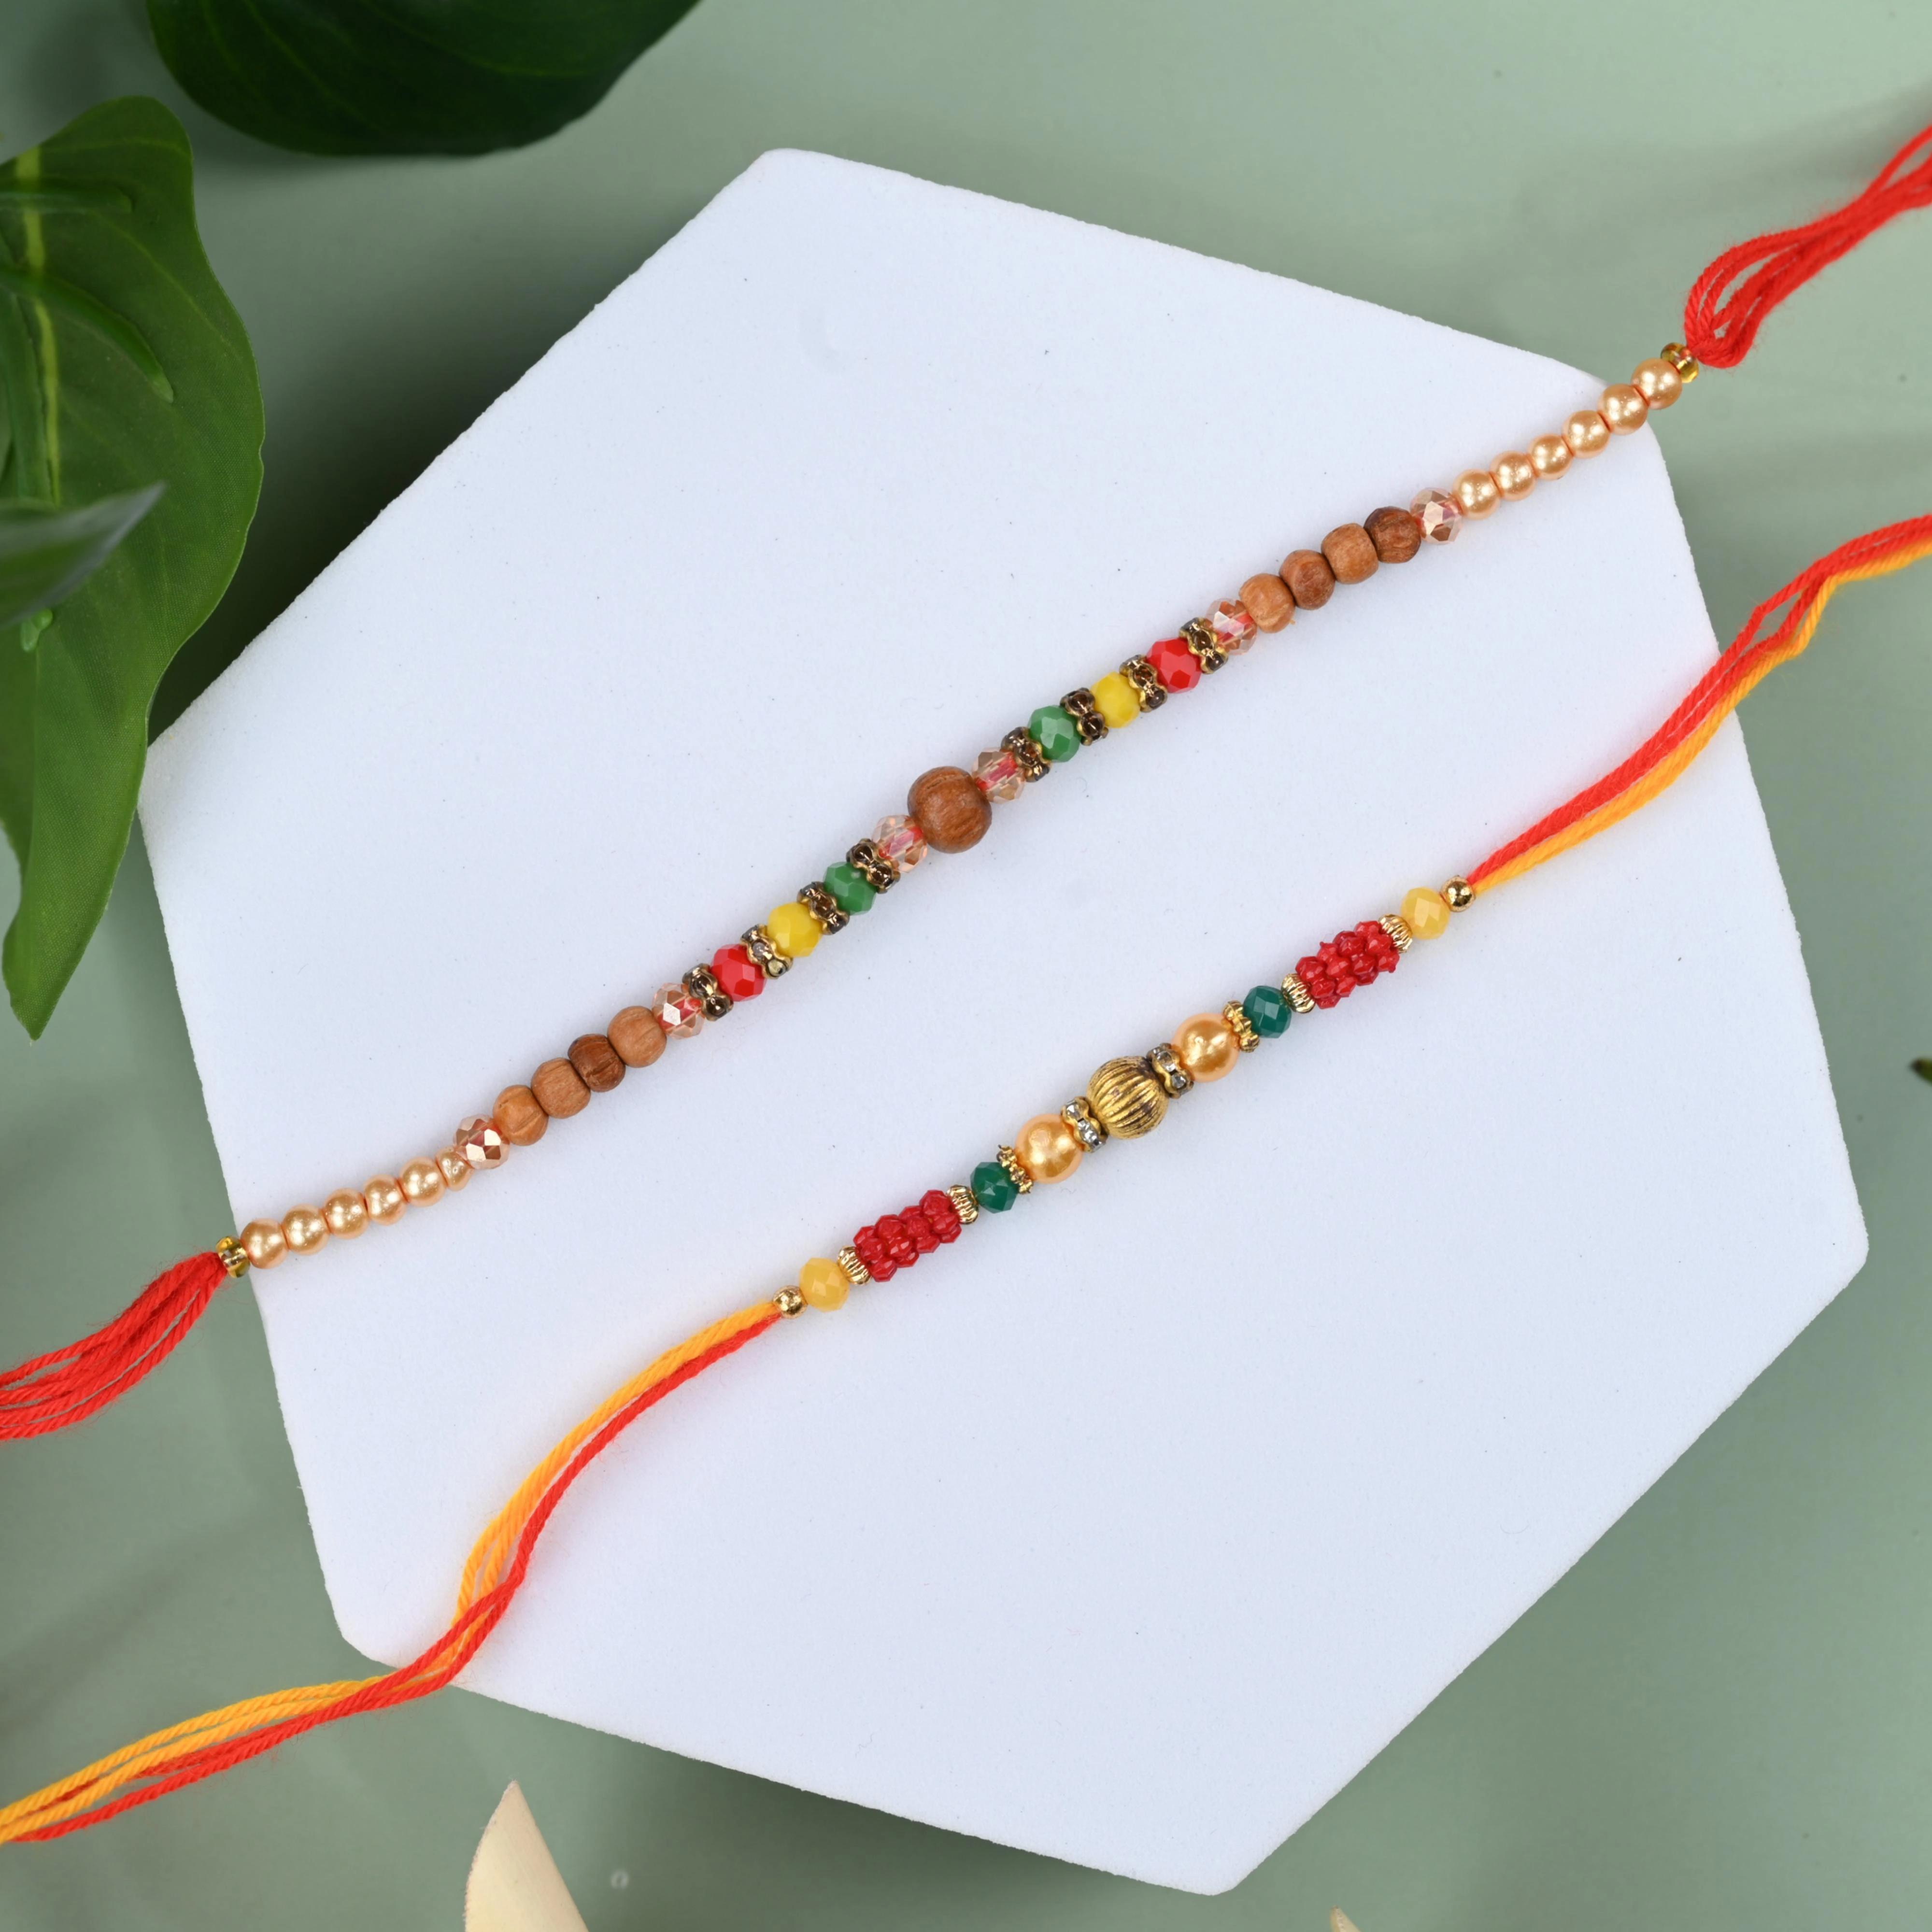
Set of 2 Dori Rakhis for Raksha Bandhan - Handcrafted Traditional Rakhi with Red Threads and Beads
Type: Rakhis
Brand: The Stone Aisle
Price: Rs. 179
Celebrate the sacred festival of Raksha Bandhan with our Set of 2 Dori Rakhis. Each Rakhi in this set is meticulously crafted with high-quality red threads and adorned with vibrant beads and intricate detailing. The traditional Dori design on each Rakhi symbolizes the bond of protection and love between brothers and sisters.